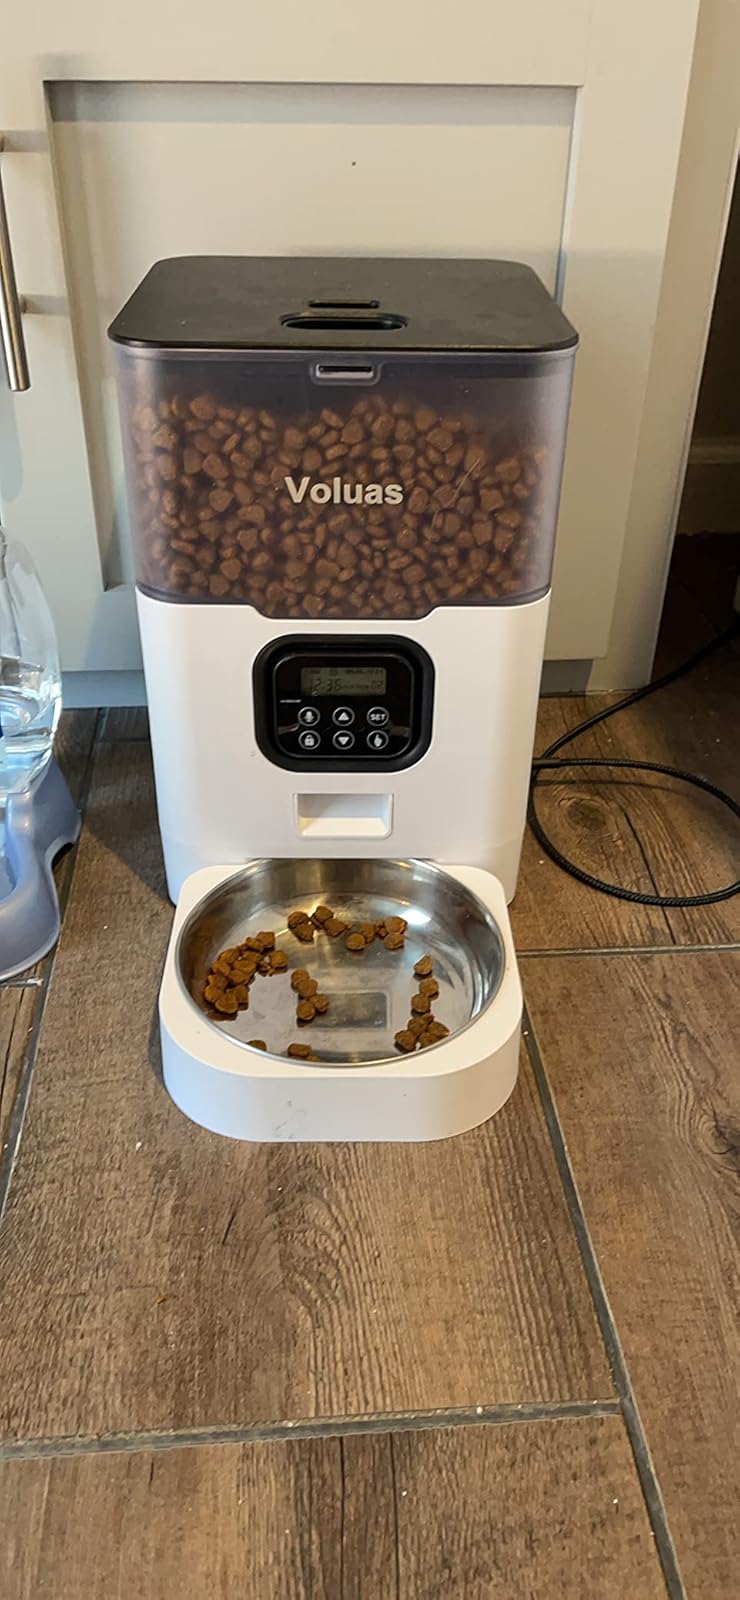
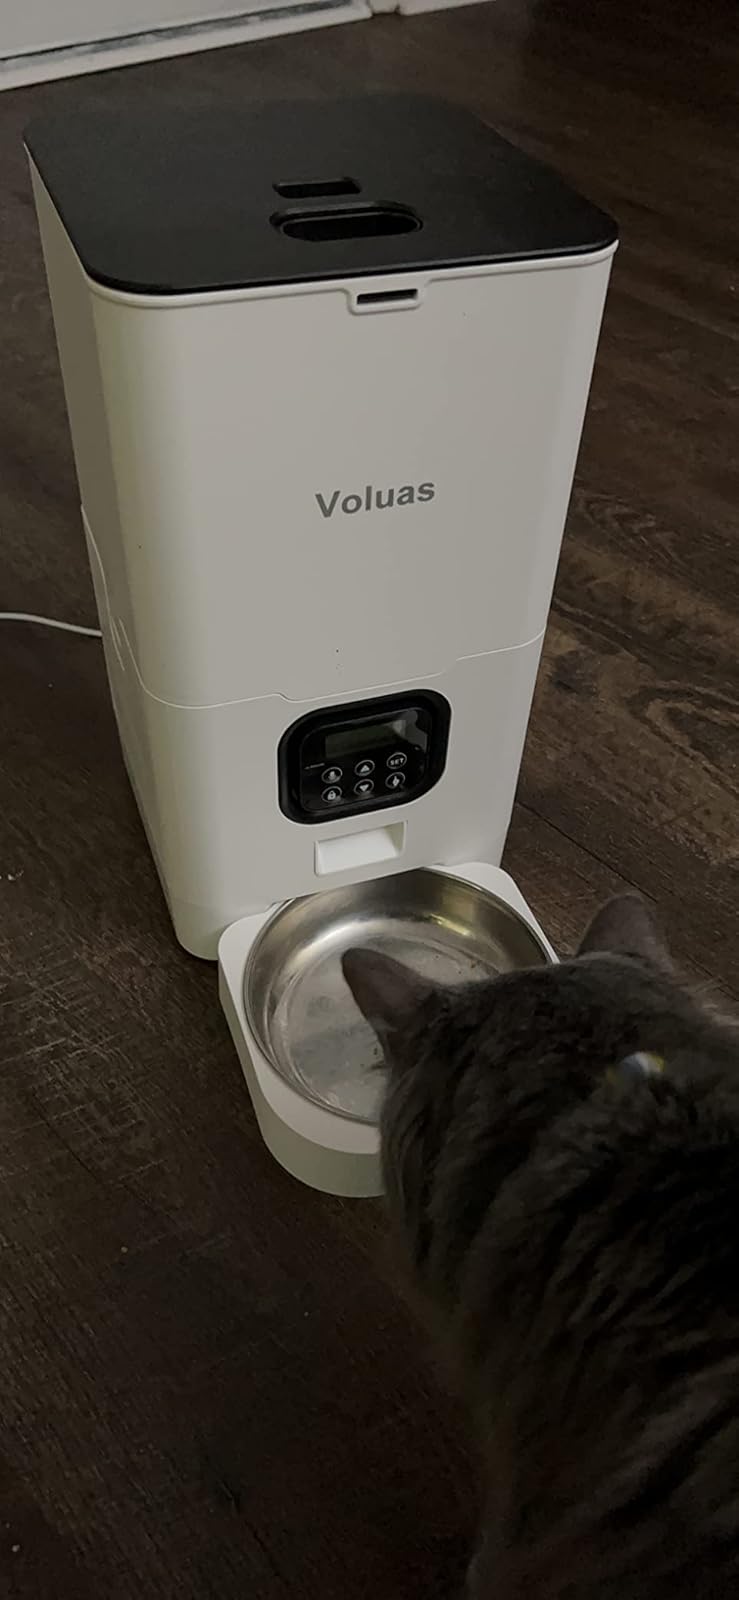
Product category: items_feeder
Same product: no